George W. Bush

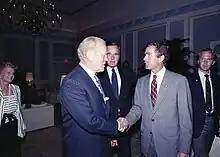
Bush and former president Gerald Ford in August 1984

In 1977, Bush established Arbusto Energy, a small oil exploration company, which began operations in 1978. He later changed the name to Bush Exploration. In 1984, his company merged with the larger Spectrum 7, and Bush became chairman. The company was hurt by decreased oil prices, and it folded into Harken Energy Corporation, with Bush becoming a member of Harken's board of directors. Questions of possible insider trading involving Harken arose, but a Securities and Exchange Commission investigation concluded that the information Bush had at the time of his stock sale was not sufficient to constitute insider trading.